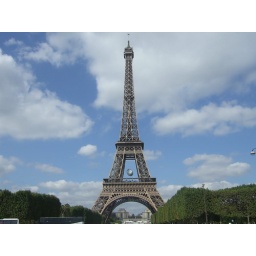
eiffel tower in the clouds